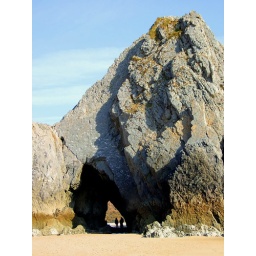
The sea cave passageway leads to a river valley overlooked by the ruins of a medieval castle (Pennard Castle)